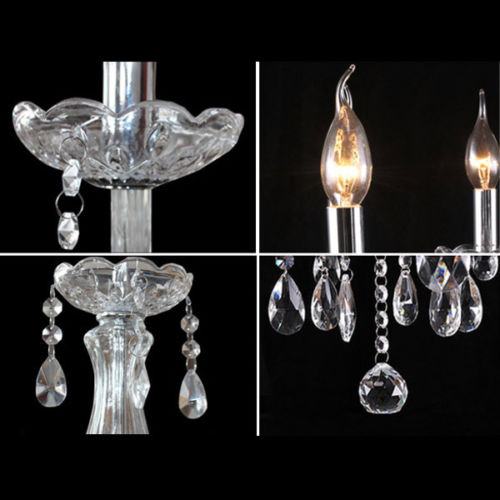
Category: lamp